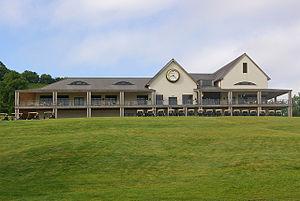
La 38ᵉ édition de la Ryder Cup a eu lieu du 1ᵉʳ octobre au 4 octobre 2010 sur le golf du Celtic Manor Resort de Newport dans le pays de Galles.